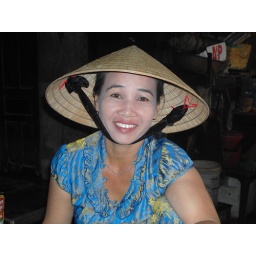
lady selling fruit in the market